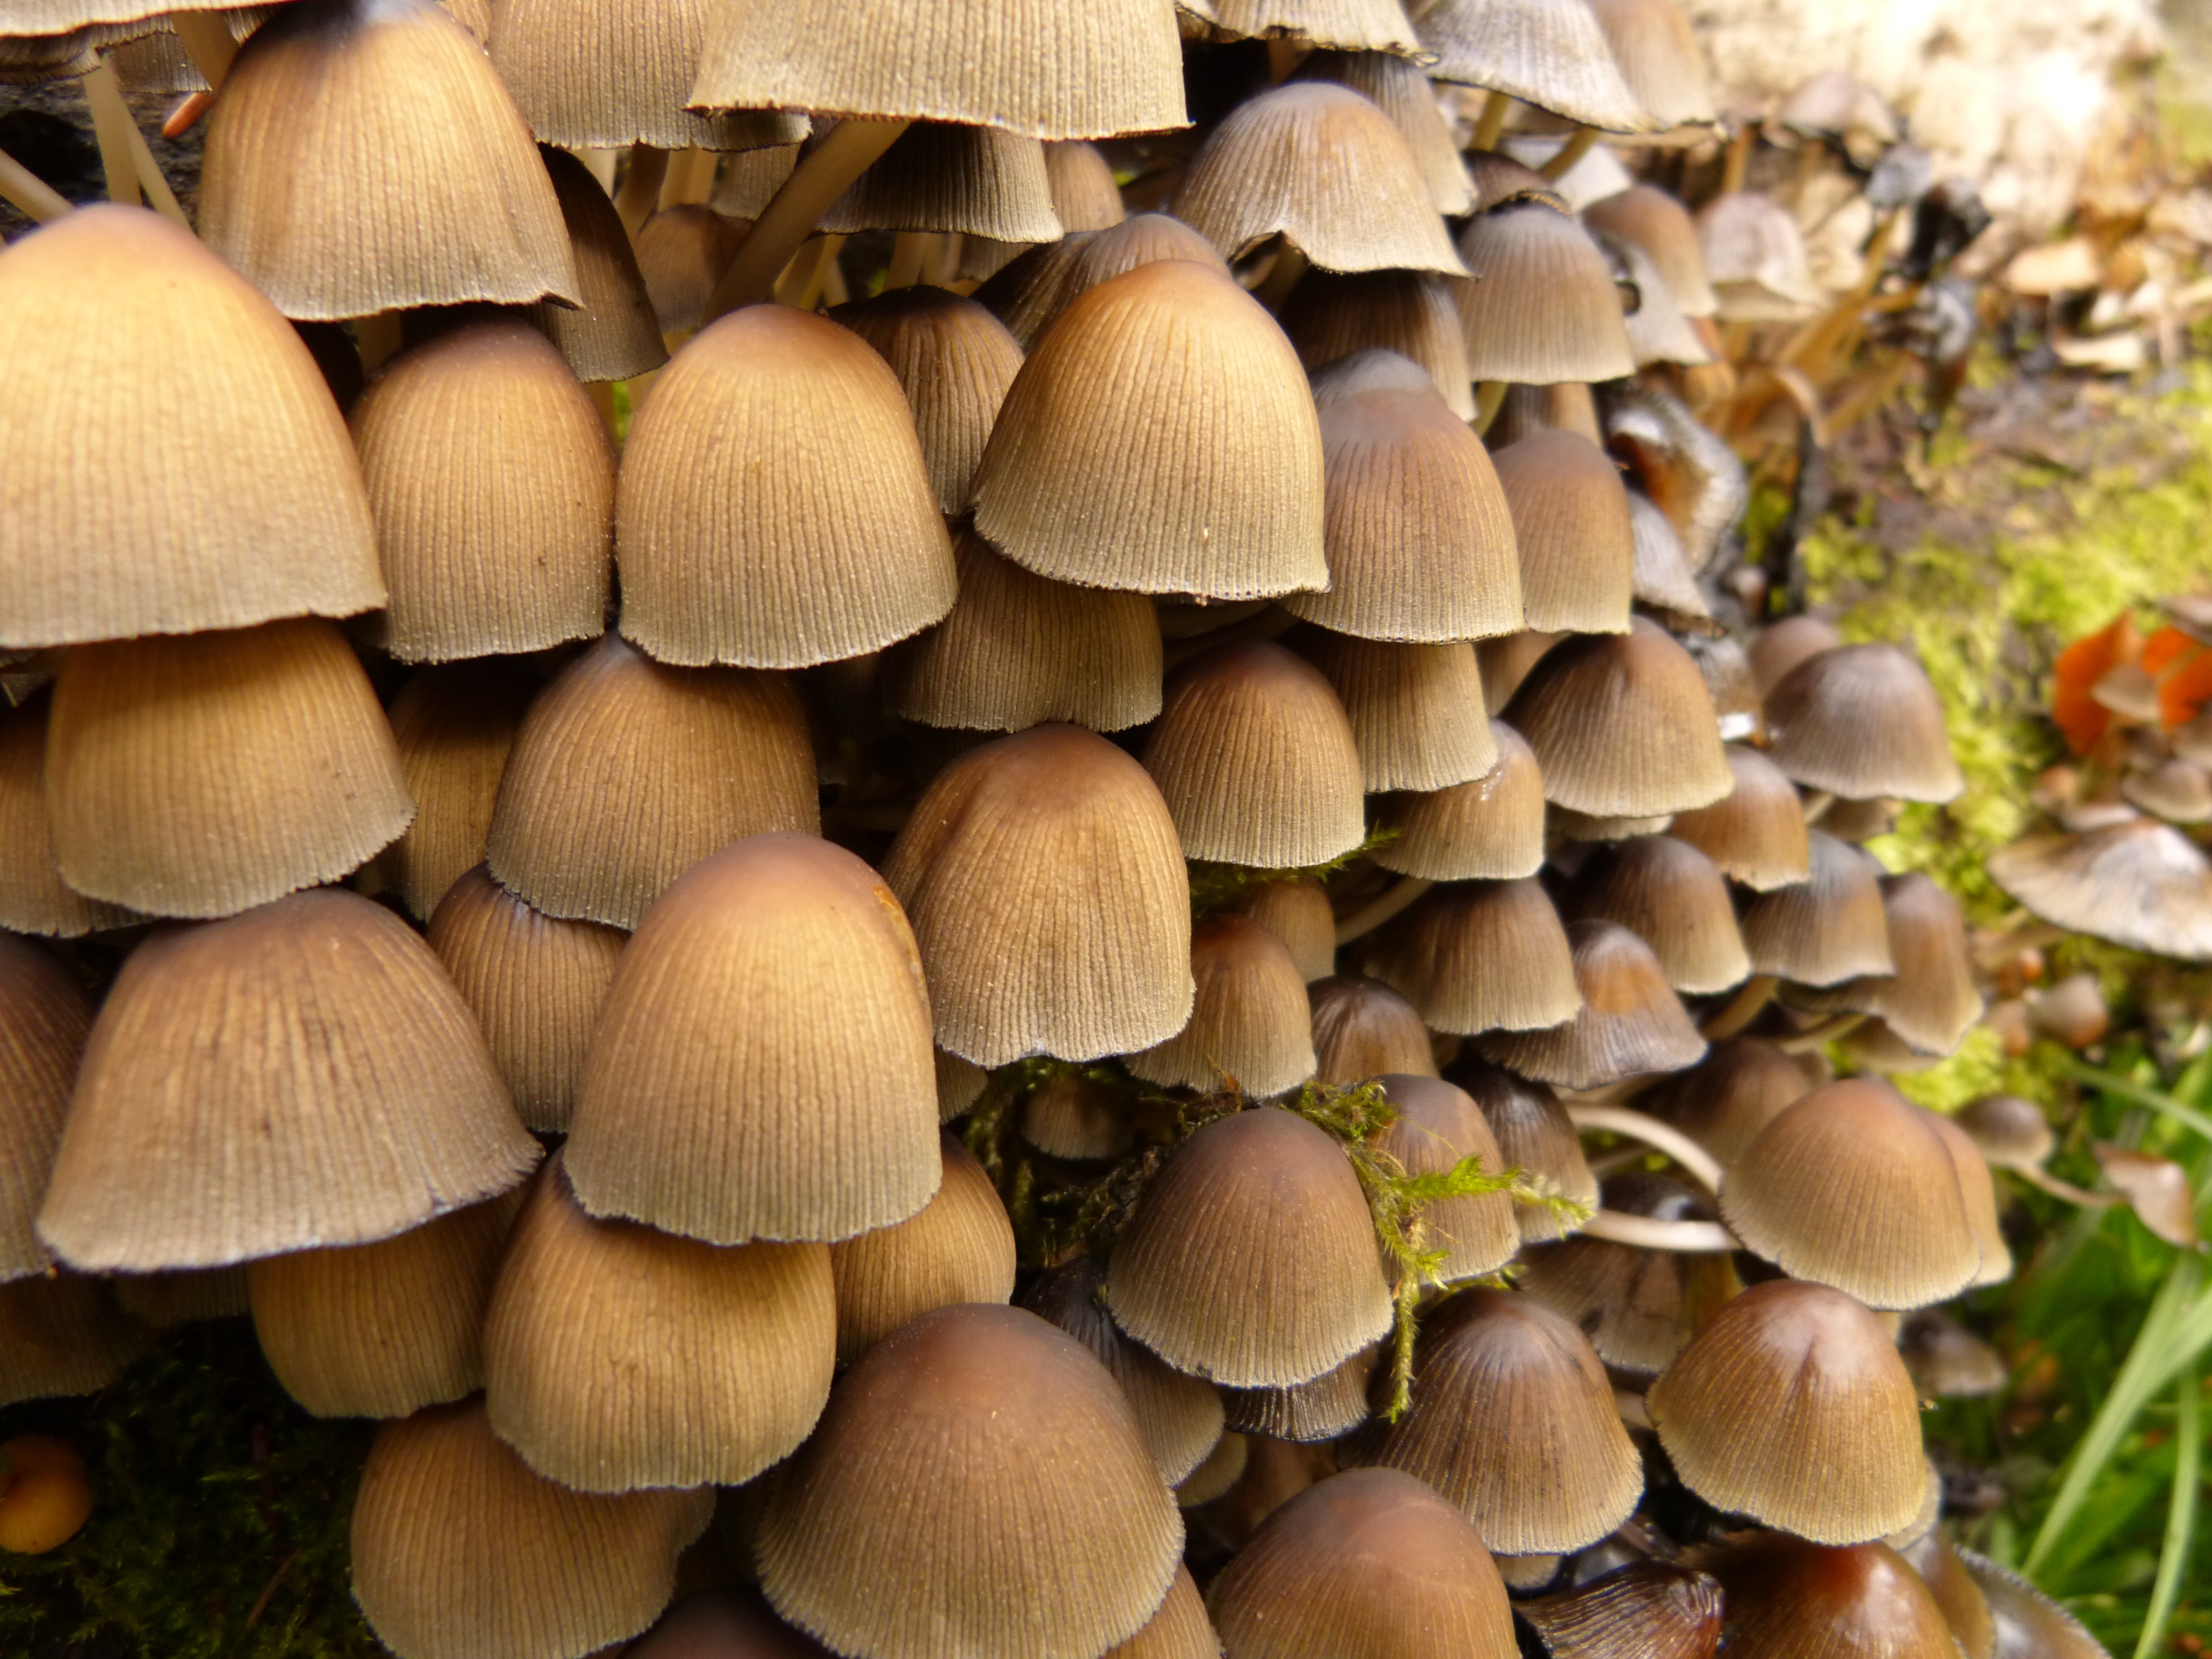
tree, nature, forest, plant, wood, autumn, mushroom, fungus, bolete, colony, agaricus, matsutake, oyster mushroom, edible mushroom, shiitake, medicinal mushroom, agaricomycetes, agaricaceae, champignon mushroom, penny bun, pleurotus eryngii